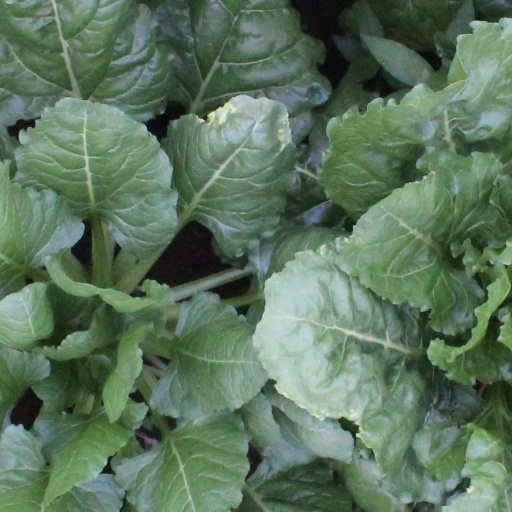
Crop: sugar beet